Cold Comes the Night

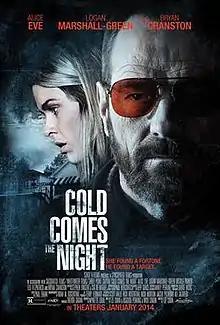

Cold Comes the Night is a 2013 American crime thriller film directed by Tze Chun, who co-wrote the script with Oz Perkins and Nick Simon. It was released on September 20, 2013, in the UK and on January 10, 2014 in the United States. The film stars Alice Eve, Bryan Cranston and Logan Marshall-Green. The film was produced by Mynette Louie and Trevor Sagan.